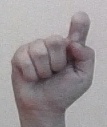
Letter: fa